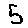
Label: 5